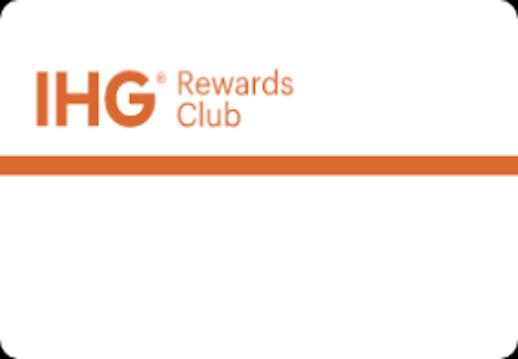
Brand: IHG
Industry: Others